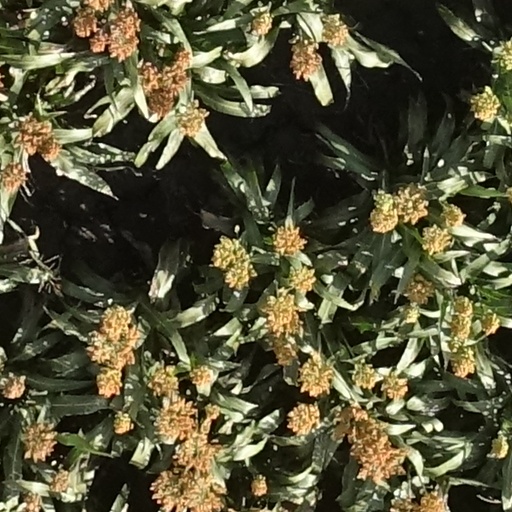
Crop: sorghum